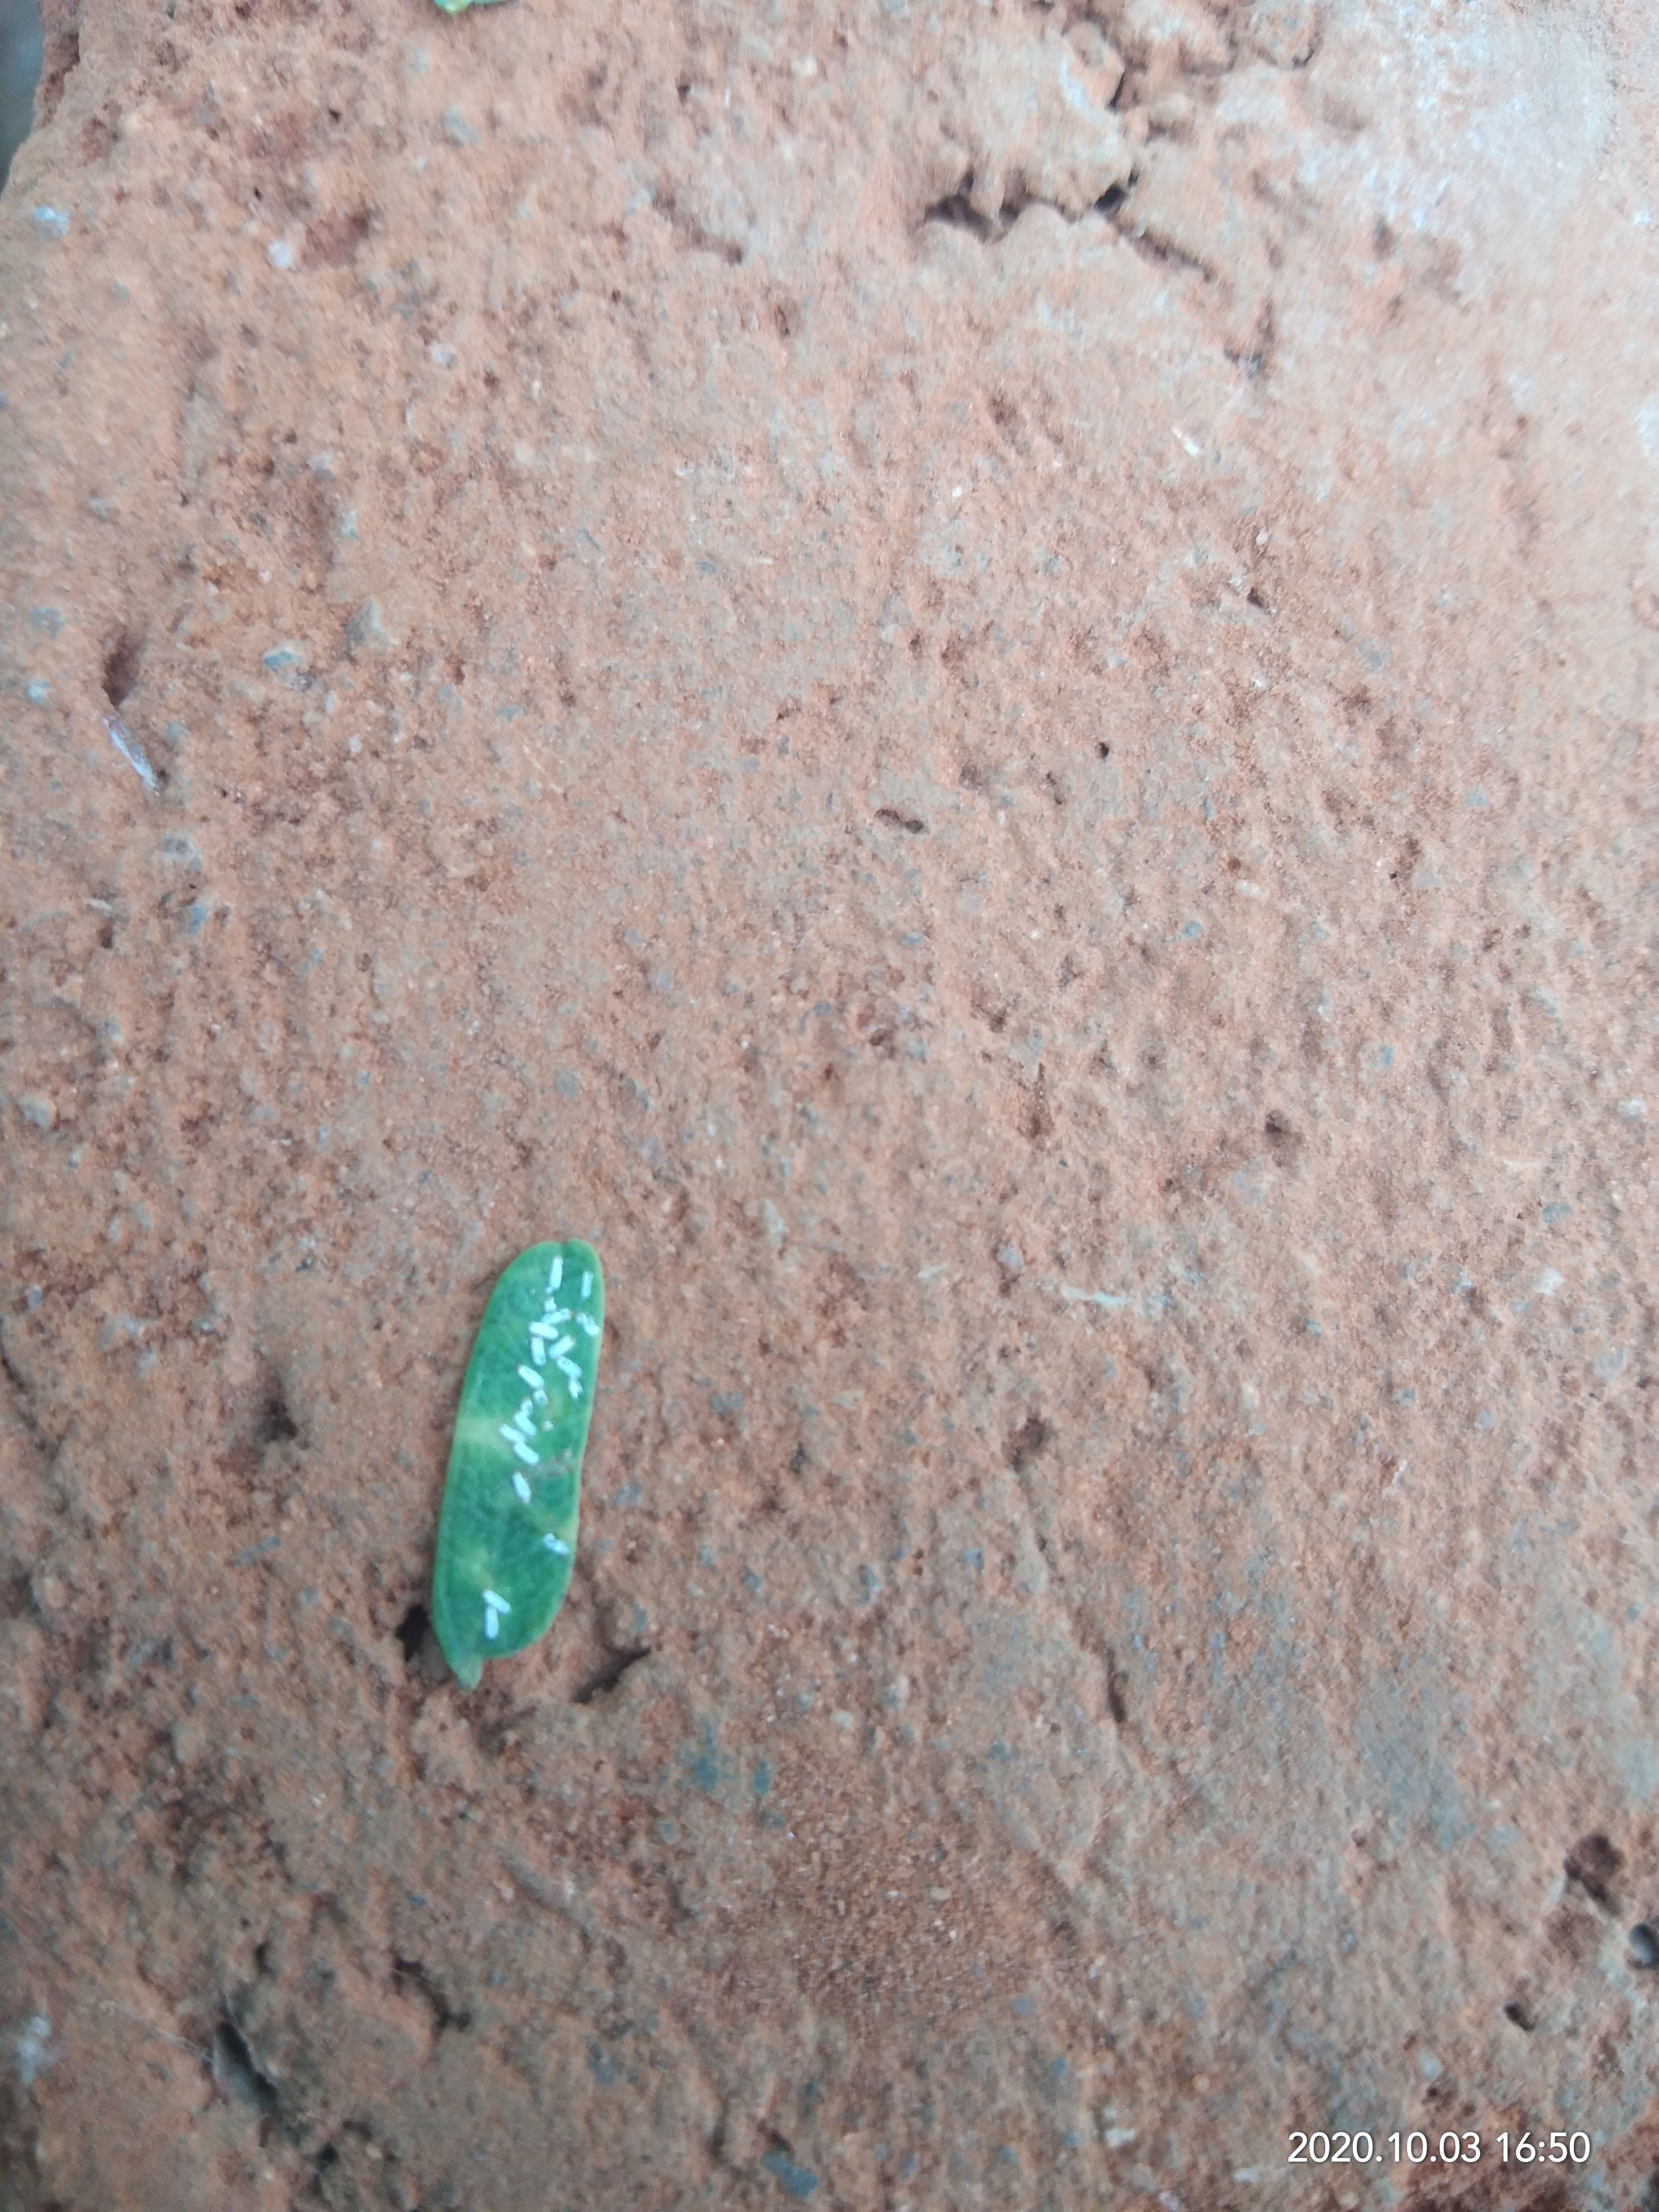
Plant: Tamarind